Saarland Police

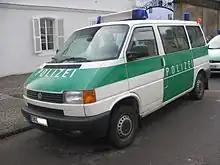
Saar Police van in outdated green livery

In 2014, the Saar Police introduced a blue Police Uniform, which is used in Rhineland-Palatinate and Hesse as well. Car liveries were subsequently changed to blue as well.